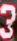
Number: 3